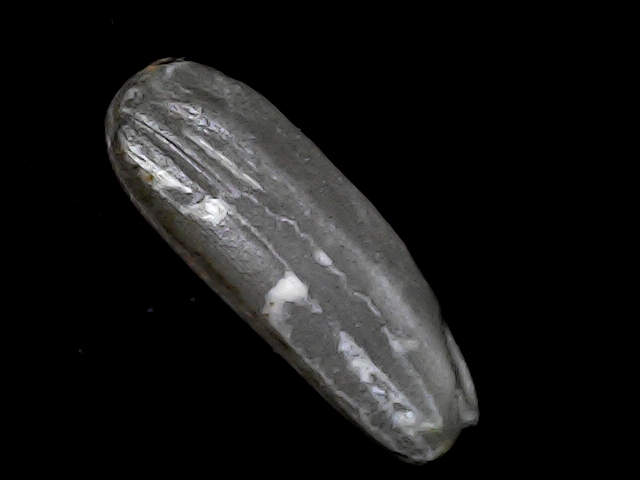
Rice variety: BD49